Ethnic groups in Baltimore

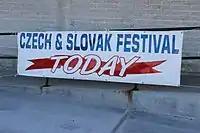
Czech and Slovak Heritage Festival in Parkville, Maryland, October 2014.

Italians began to settle in Baltimore during the late 1800s. Some Italians immigrants came to the Port of Baltimore by boat. The earliest Italian settlers in Baltimore were sailors from Genoa, the capital city of the Italian region of Liguria. Later immigrants came from Naples, Abruzzo, Cefalù, and Palermo. These immigrants created the monument to Christopher Columbus in Druid Hill Park. Many other Italians came by train after entering the country through New York City's Ellis Island. The Italian immigrants who arrived by train would enter the city through the President Street Station. Because of this, the Italians largely settled in a nearby neighborhood that is now known as Little Italy.